List of moths of Namibia

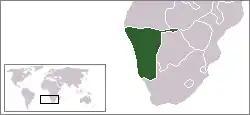
Location of Namibia

There are about 510 known moth species of Namibia. The moths (mostly nocturnal) and butterflies (mostly diurnal) together make up the taxonomic order Lepidoptera.